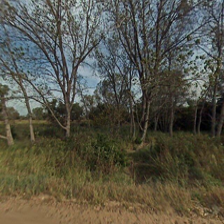
Label: streetView